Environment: real
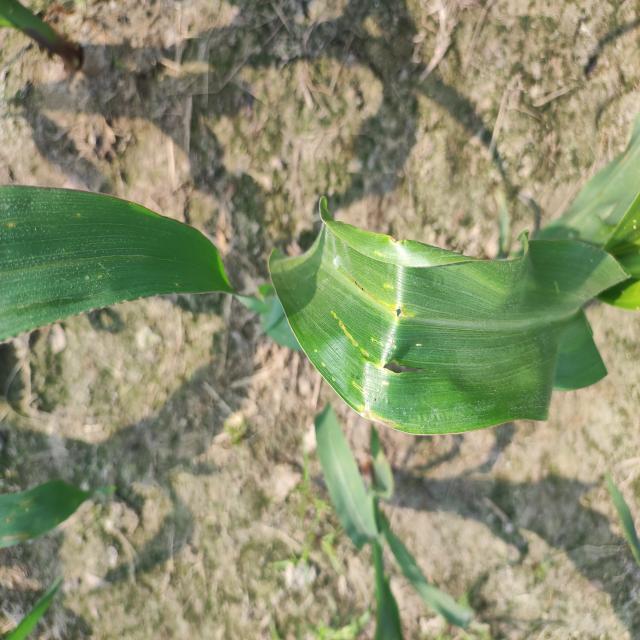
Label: fall_armyworm